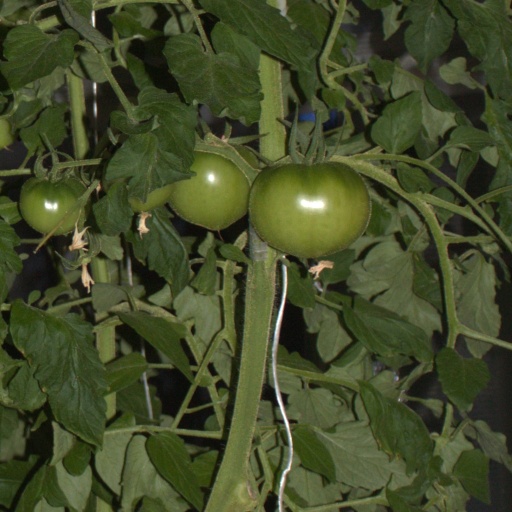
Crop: tomato